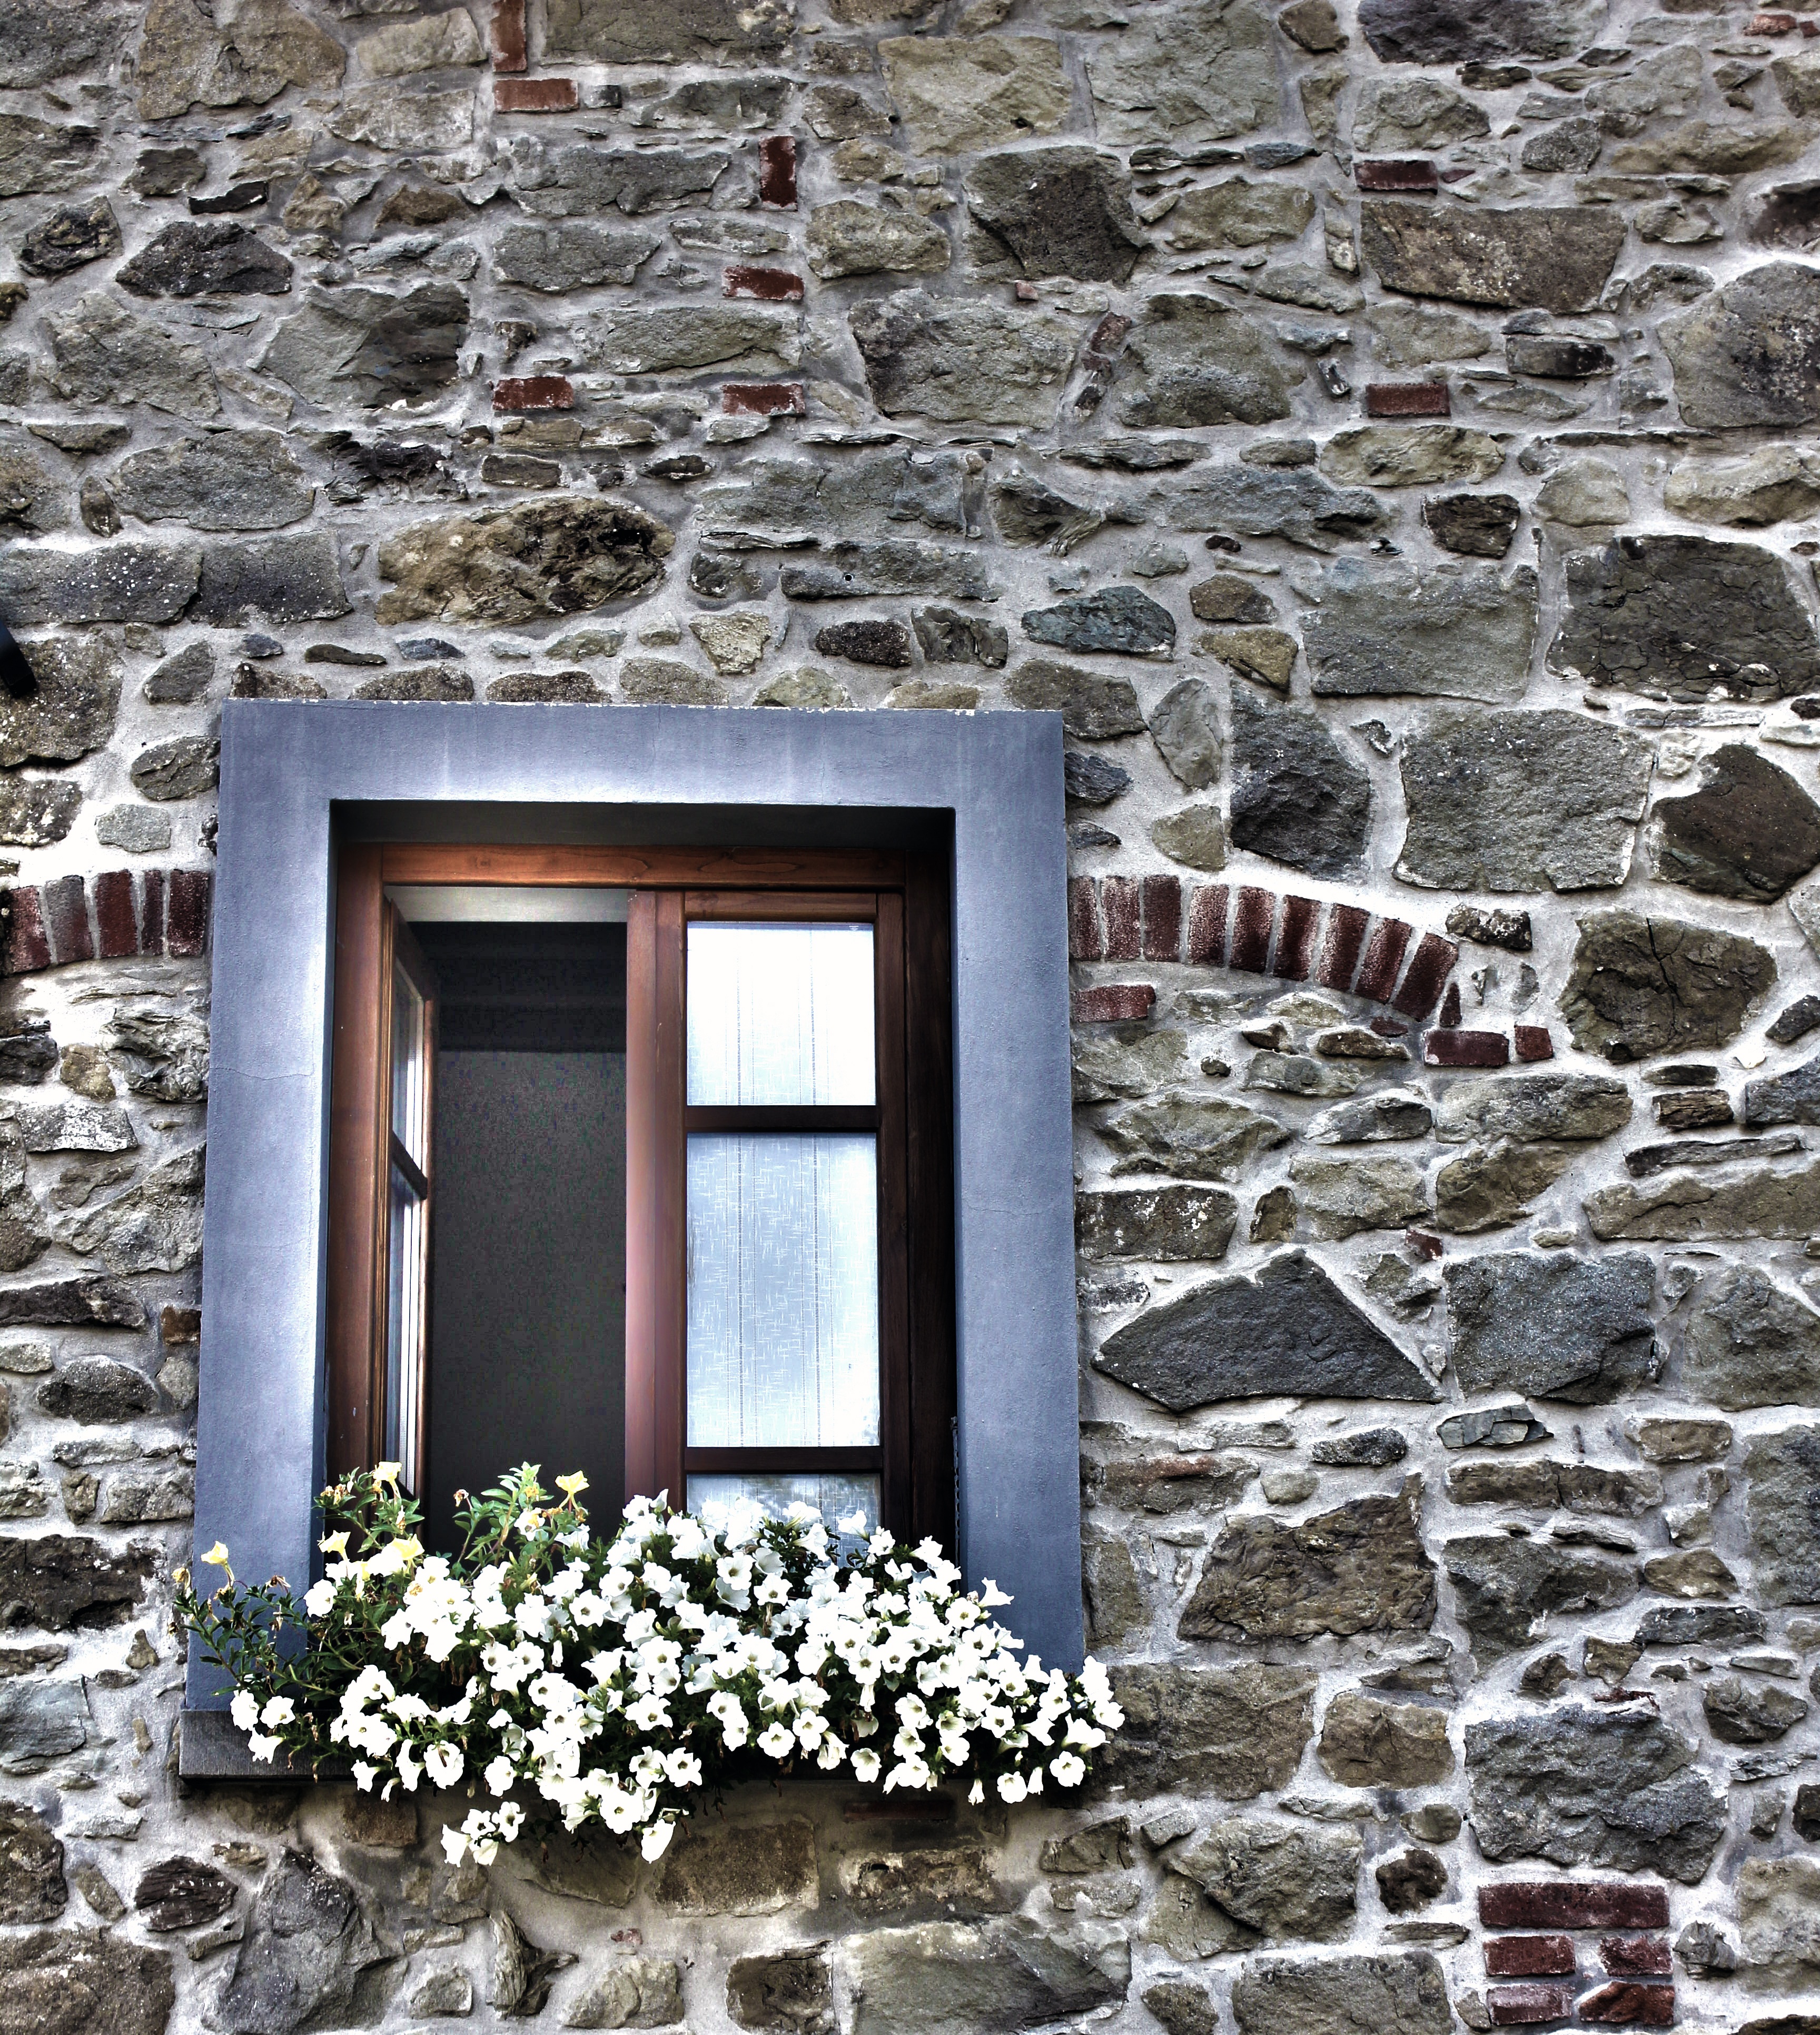
snow, winter, architecture, house, window, home, wall, italy, tuscany, facade, tourism, ornamental plants, pistoia, floret, faye, old facade, flowery window